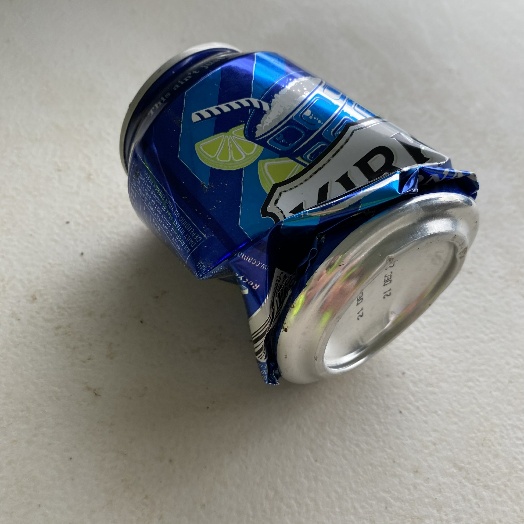
Label: Metal